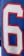
Number: 6